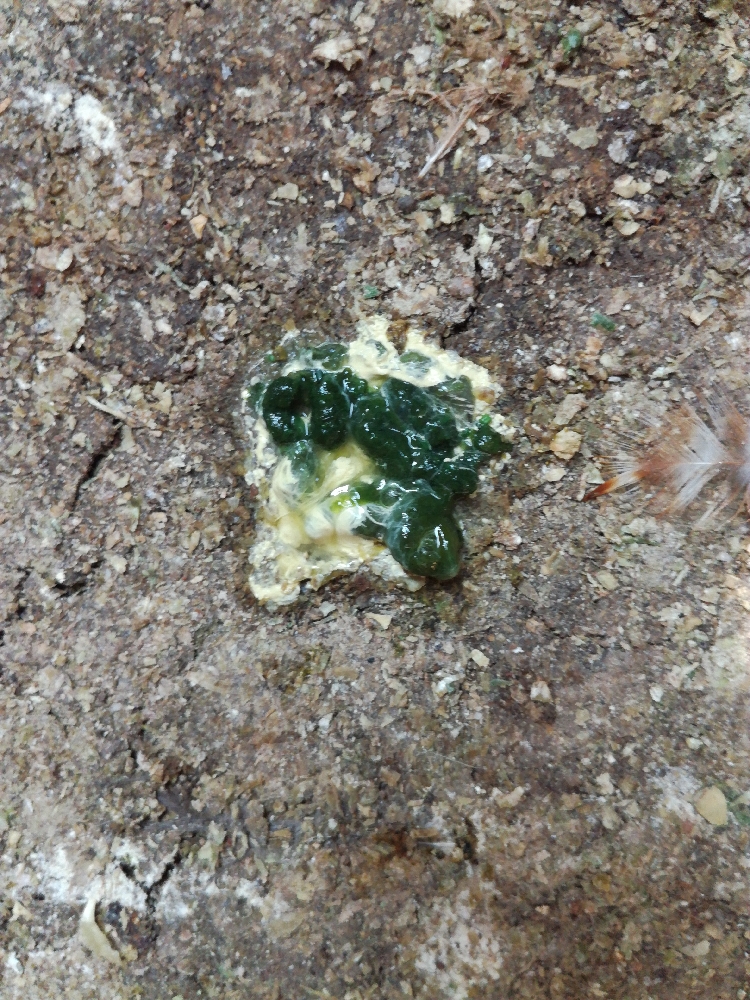
PCR-confirmed diagnosis: Newcastle disease